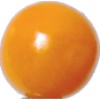
Label: physalis